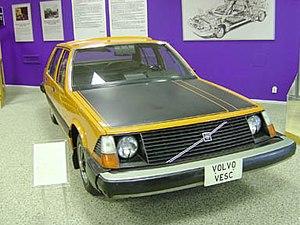
Le musée Volvo est un musée à Göteborg. Il retrace l'histoire du principal constructeur automobile suédois, Volvo.
Volvo Cars est un constructeur suédois d'automobiles. Fondé en 1927, le siège social de la marque se trouve à Göteborg, en Suède.